Chinese Civil War

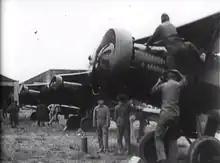
Nationalist warplanes being prepared for an air raid on Communist bases

After the war with the Japanese ended, Chiang Kai-shek quickly moved KMT troops to newly liberated areas to prevent Communist forces from receiving the Japanese surrender. The US airlifted many KMT troops from central China to the Northeast (Manchuria). President Harry S. Truman was very clear about what he described as "using the Japanese to hold off the Communists". In his memoirs he writes: